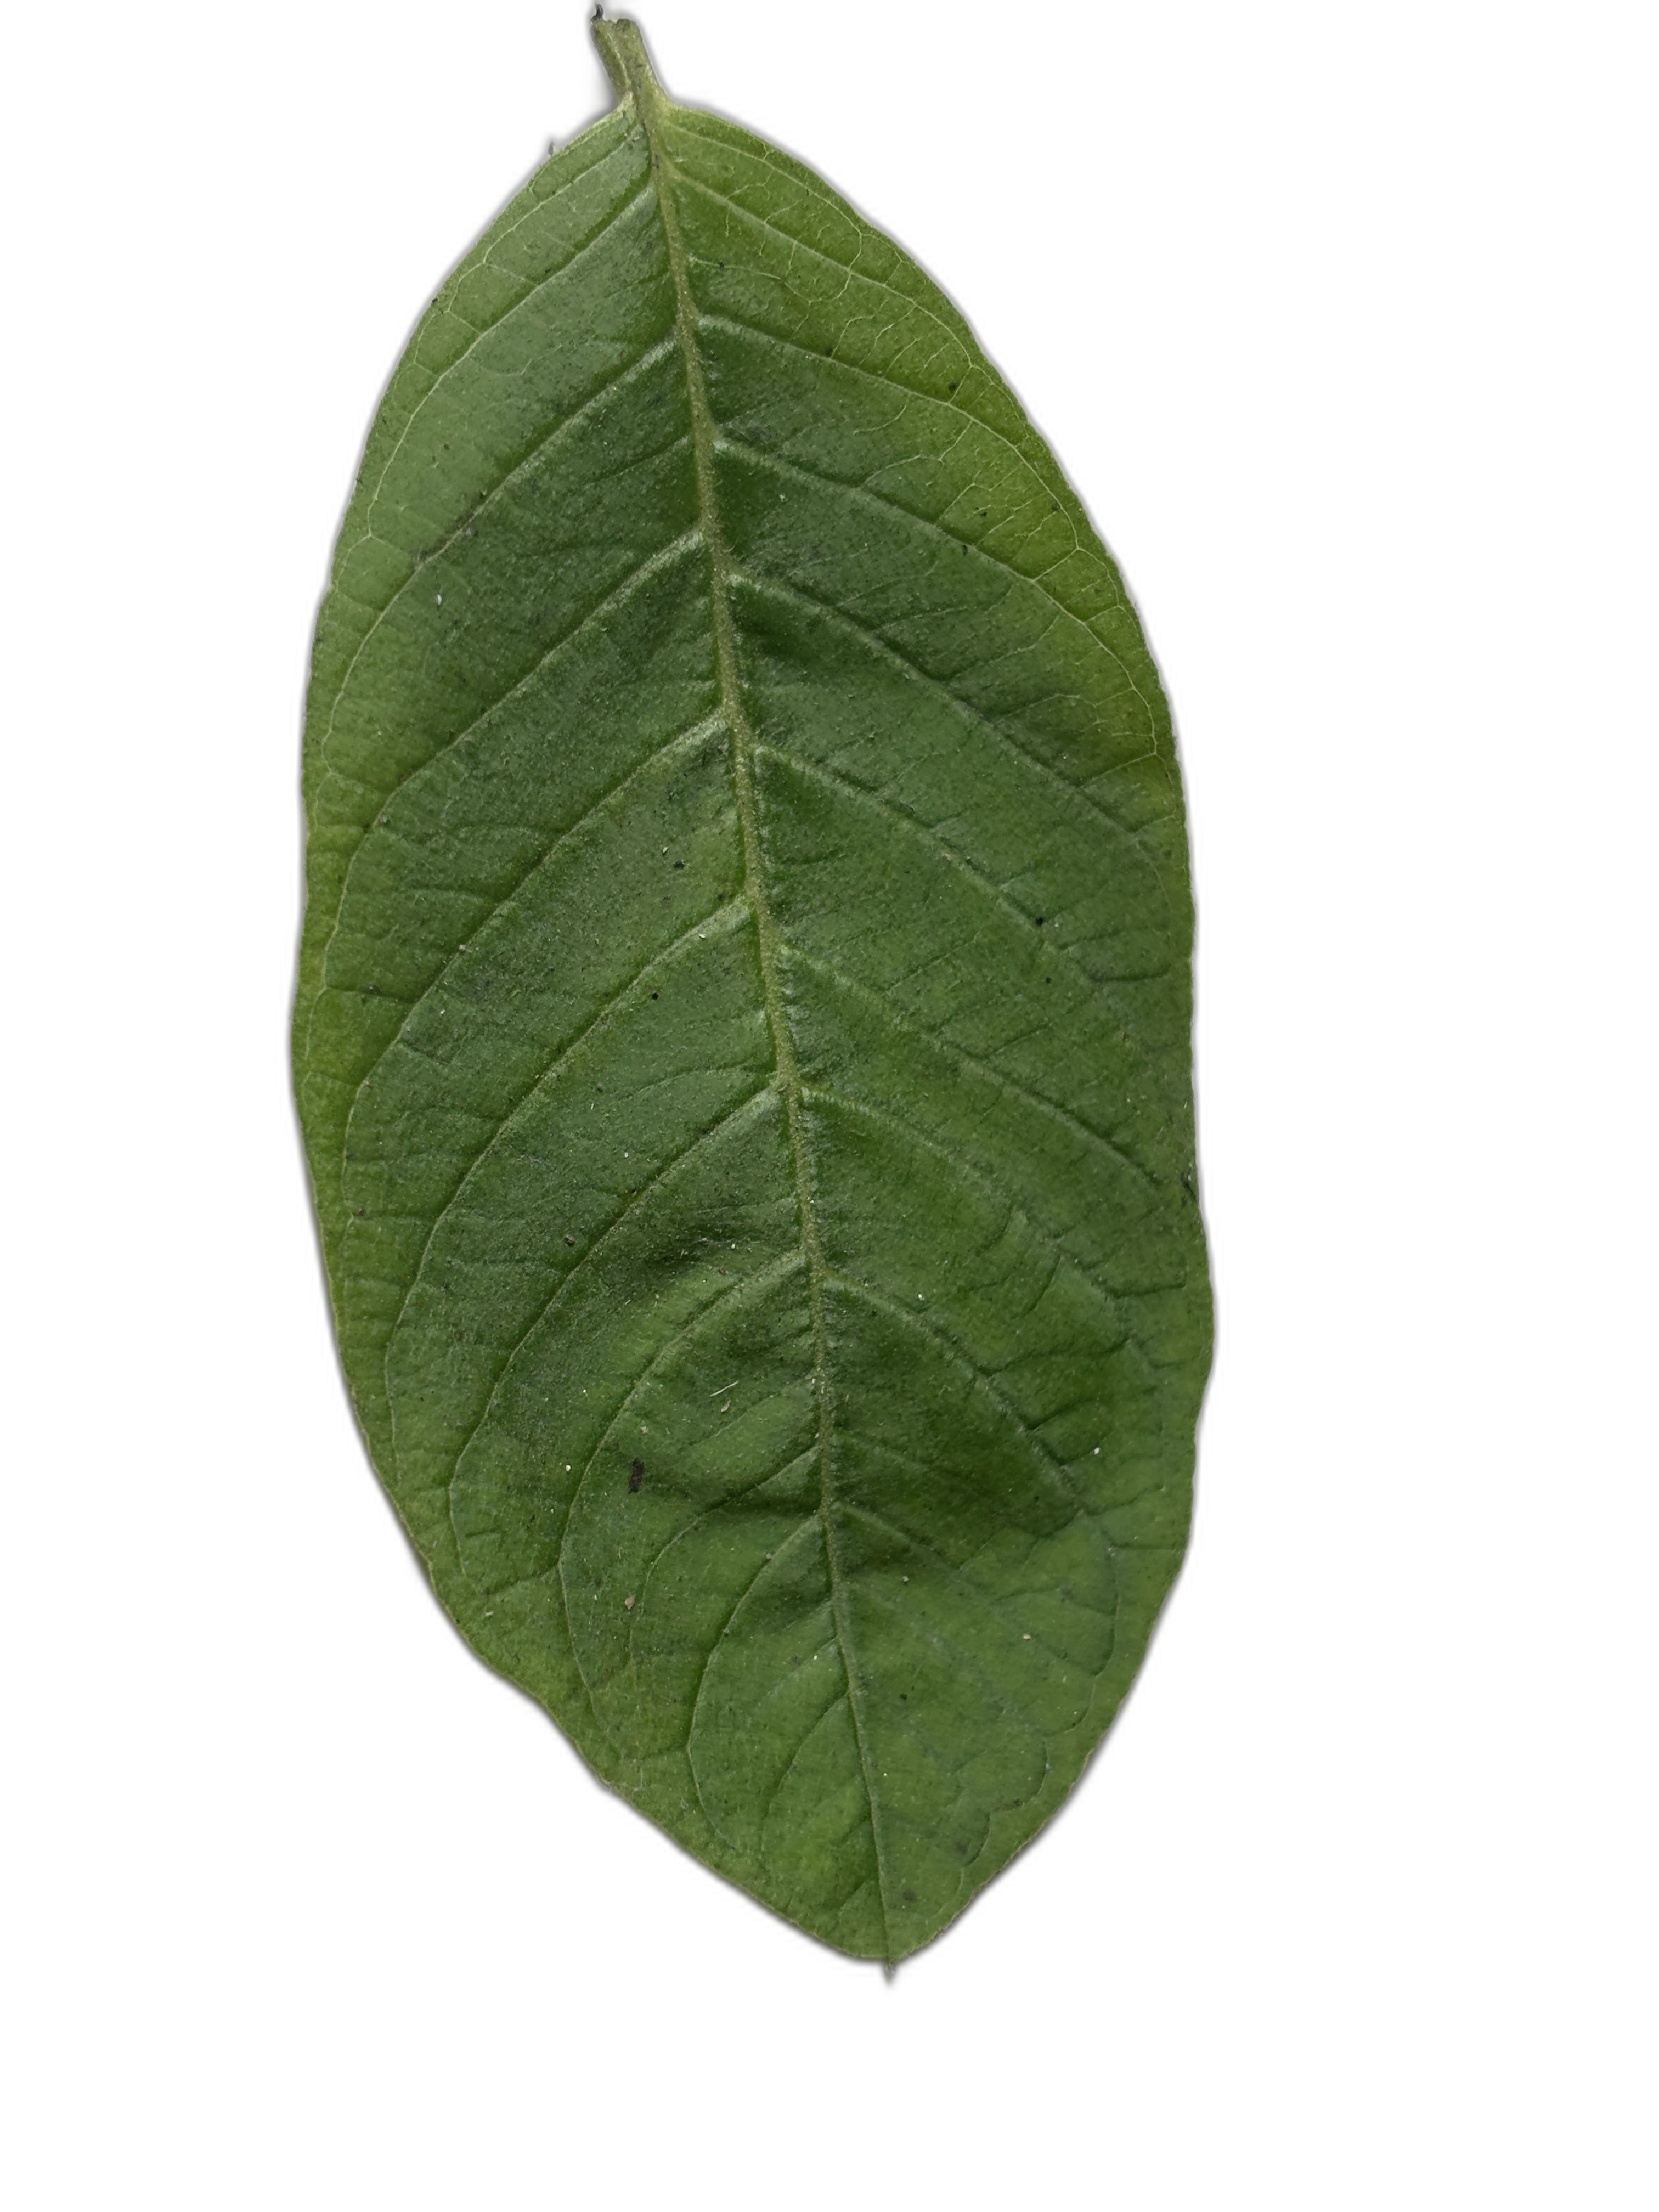
Plant part: leaf
Disease: Healthy